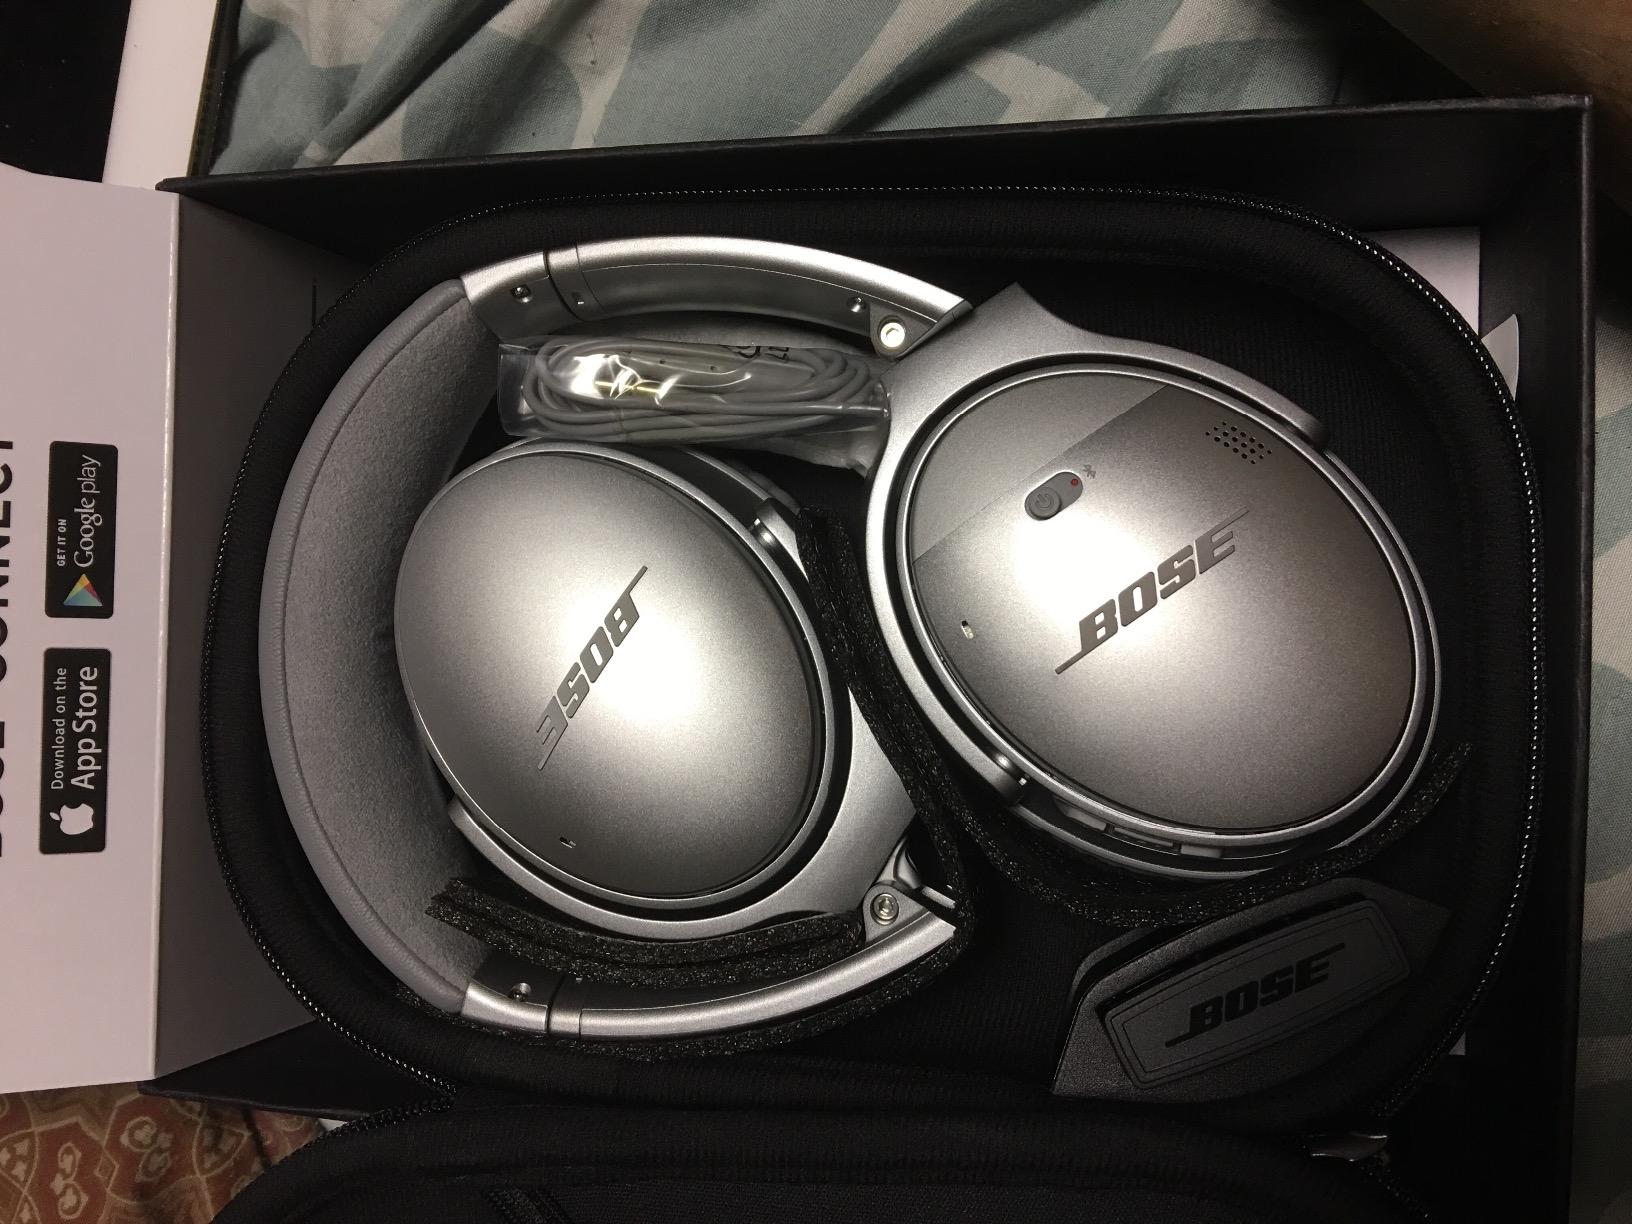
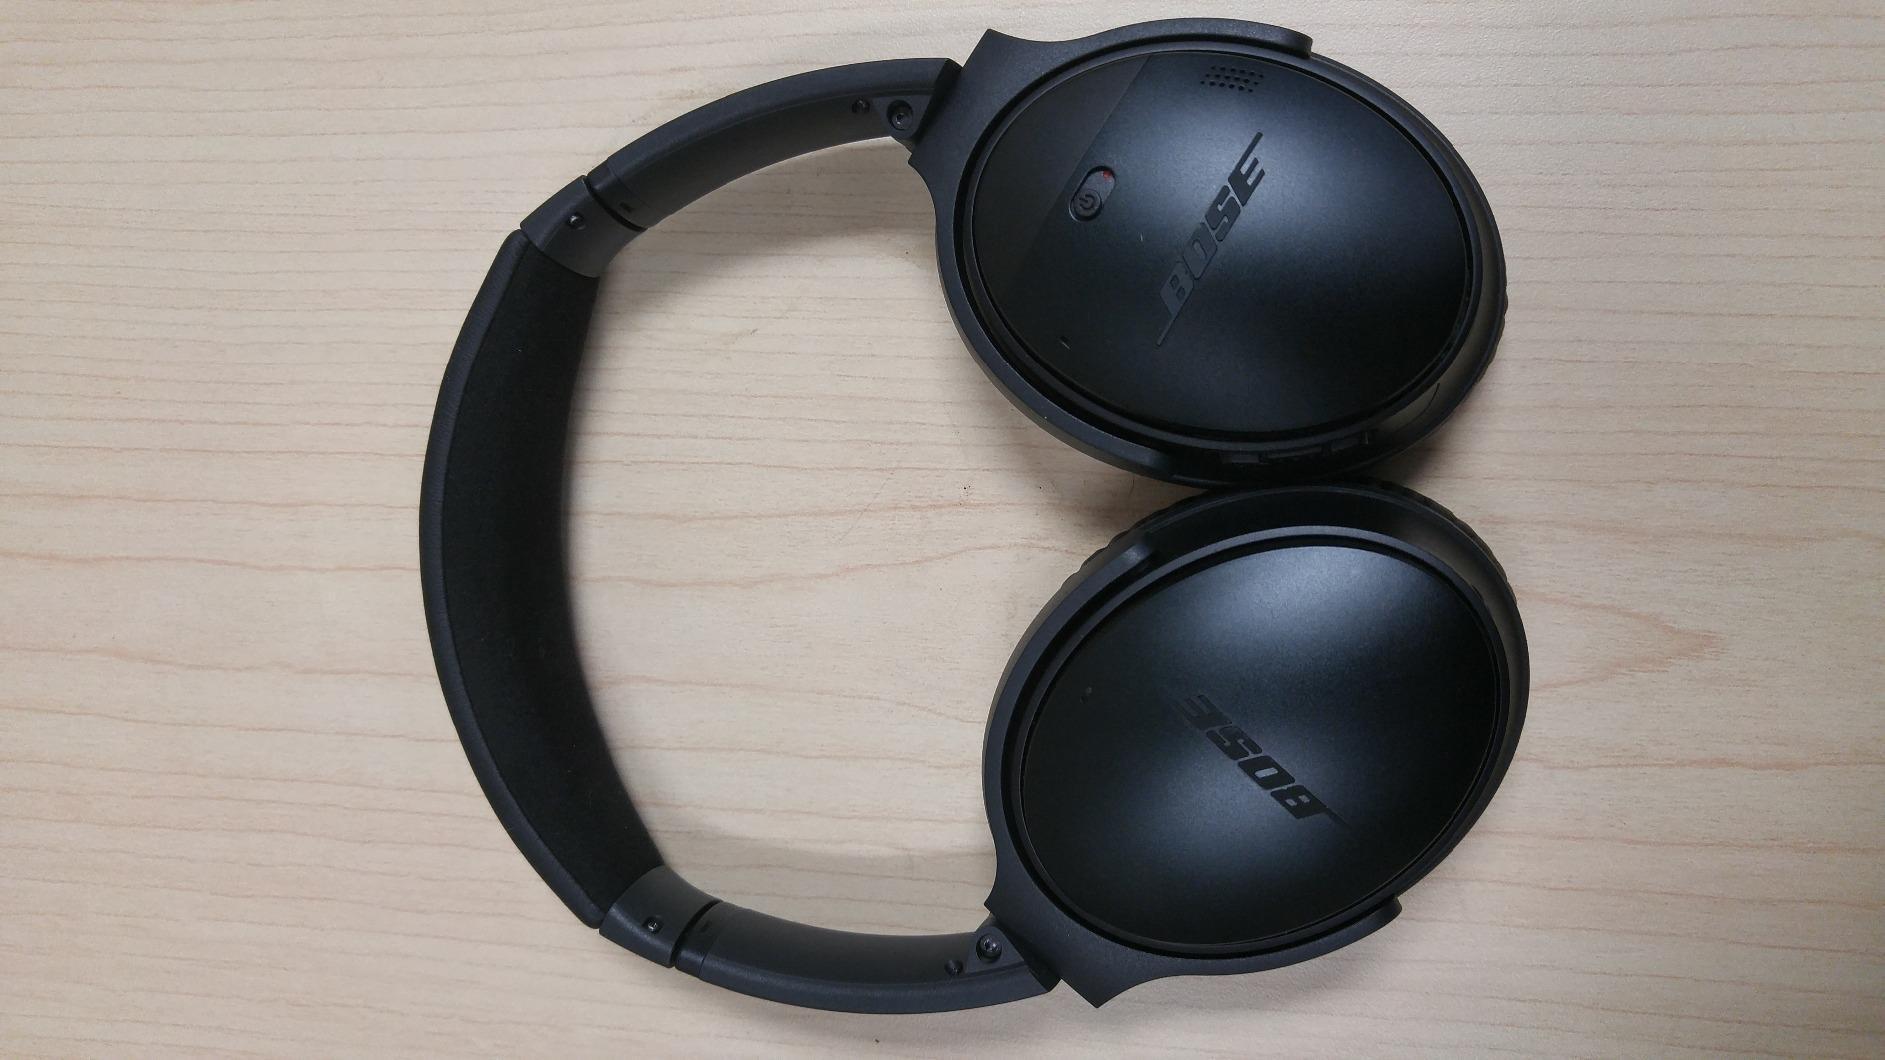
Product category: headphones
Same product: no